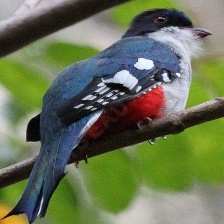
Species: CUBAN TROGON
Scientific name: PRIOTELUS TEMNURUS